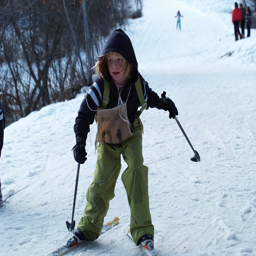
A young skier in some sort of a competition makes her way down the slope.
A young child is attempting to ski down a mild slope.
A little kid that is skiing in the snow.
A little child riding skis down a snow covered slope.
A young child on skis and holding poles skiing down a snowy slope.